Frank J. Barbaro

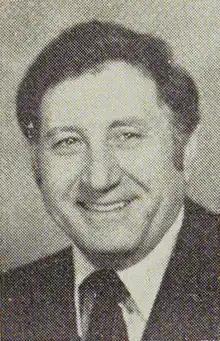

Francesco Joseph Barbaro (December 18, 1927 – September 4, 2016) was an American politician from the Democratic Party who served in the New York State Assembly from the 47th district (Bensonhurst, Brooklyn) from 1973 to 1996.